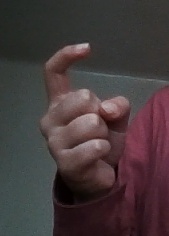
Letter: ra